Kapitaï and Koba

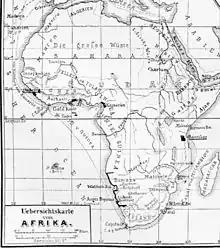
1885 map of German possessions in Africa, with Kapitaï and Koba shown as "Dubrica"

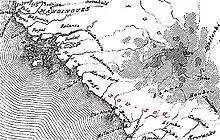
Detailed map of Lower Guinea with the settled areas of Baga and Sousou (late 19th century)

The Stuttgart businessman had been trading in West Africa since 1870 on behalf a French company. In 1882, France claimed the region as part of its Rivières du Sud territory, although it did not act to obtain effective control. As a result of this claim Colin broke away from his French partners and set up his own concern, although the "" declined to give him any support.